Umidjan Astanow

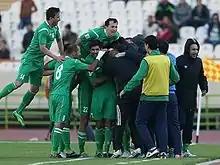
№14 Astanow with Turkmenistan football team 2015 year

He played for the Olympic team of Turkmenistan at the Asian Games 2010 in Guangzhou. Umidjan was also called up for the Olympic team of Turkmenistan that competed in the London 2012 Olympics.